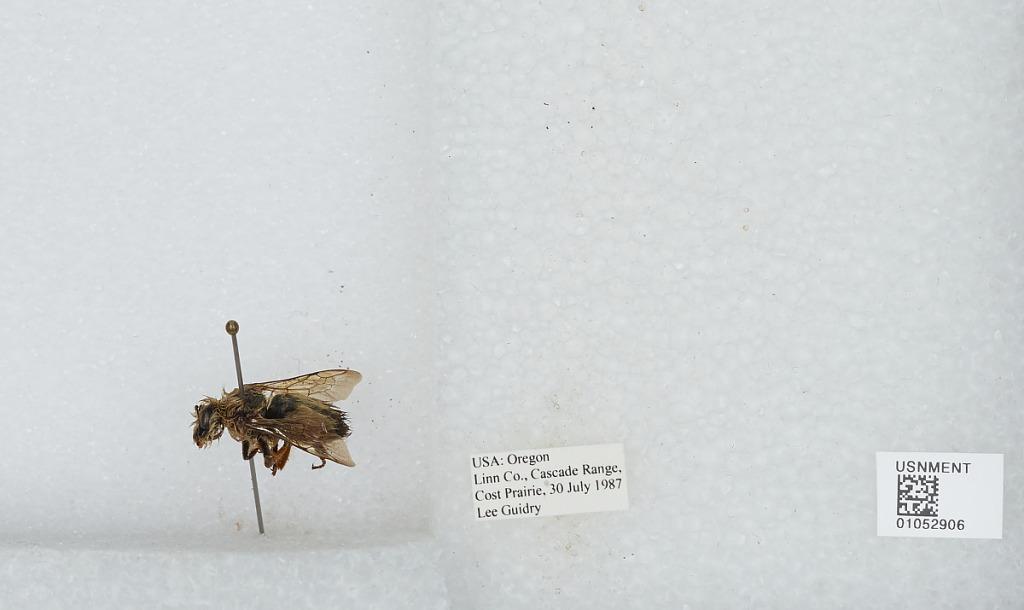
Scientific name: Bombus sp.
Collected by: L. Guidry
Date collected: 1987-7-30
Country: United States
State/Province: Oregon
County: Linn
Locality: Cascade Range, Lost Prairie
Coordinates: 44.4028, -122.076